Halle–Hann. Münden railway

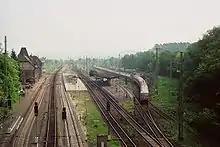
Eichenberg station with Regional-Express to Halle (2007). Only the three tracks to the right run to the east.

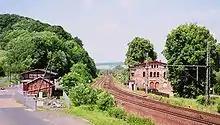
Arenshausen station has been downgraded to a halt, the platform serving trains to Heiligenstadt is further east. During the division of Germany there was a much longer platform between the tracks for border controls.

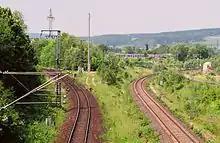
Rail triangle near Eichenberg: trains from Halle–Arenshausen run on the right to Friedland–Göttingen and on the left to Eichenberg–Kassel. In the background there is a Cantus EMU from Göttingen to Fulda.

In 1989, it was decided to reopen the Arenshausen–Eichenberg section. Construction began as soon as January 1990. This included the upgrading of both stations with platforms for long trains (476 m in Eichenberg).